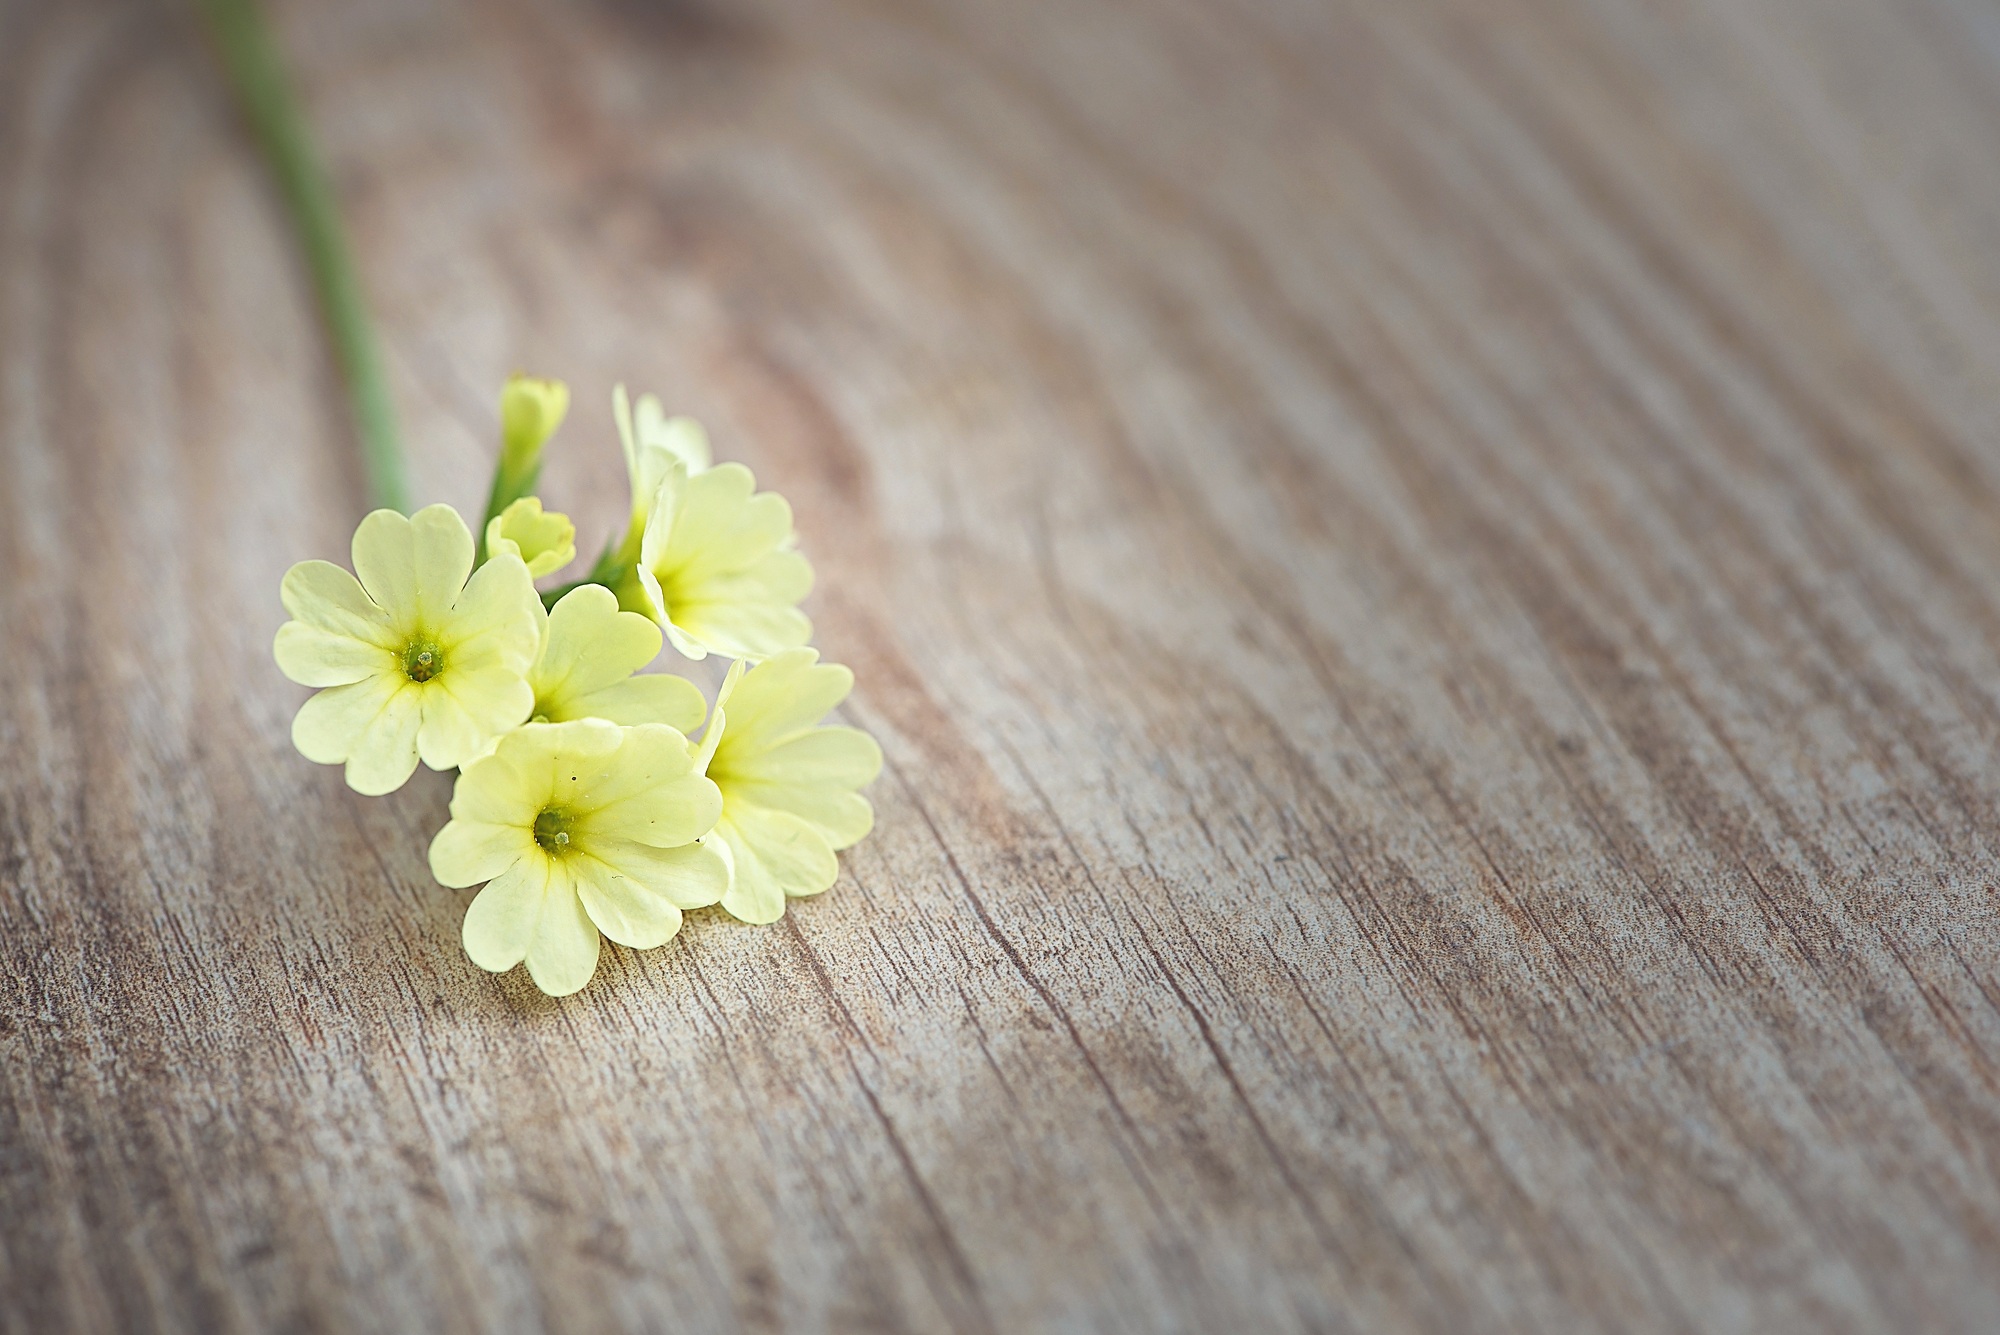
hand, blossom, plant, white, photography, leaf, flower, petal, green, produce, yellow, close, flora, flowers, close up, pointed flower, early bloomer, spring flower, cowslip, text freedom, macro photography, harbinger of spring, flowering plant, yellow spring flower, land plant